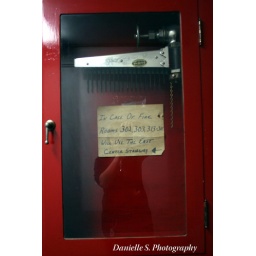
This time the sign is above me and I occupy a different glass case.